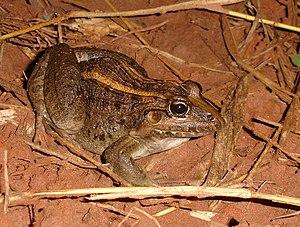
Leptodactylus chaquensis est une espèce d'amphibiens de la famille des Leptodactylidae.